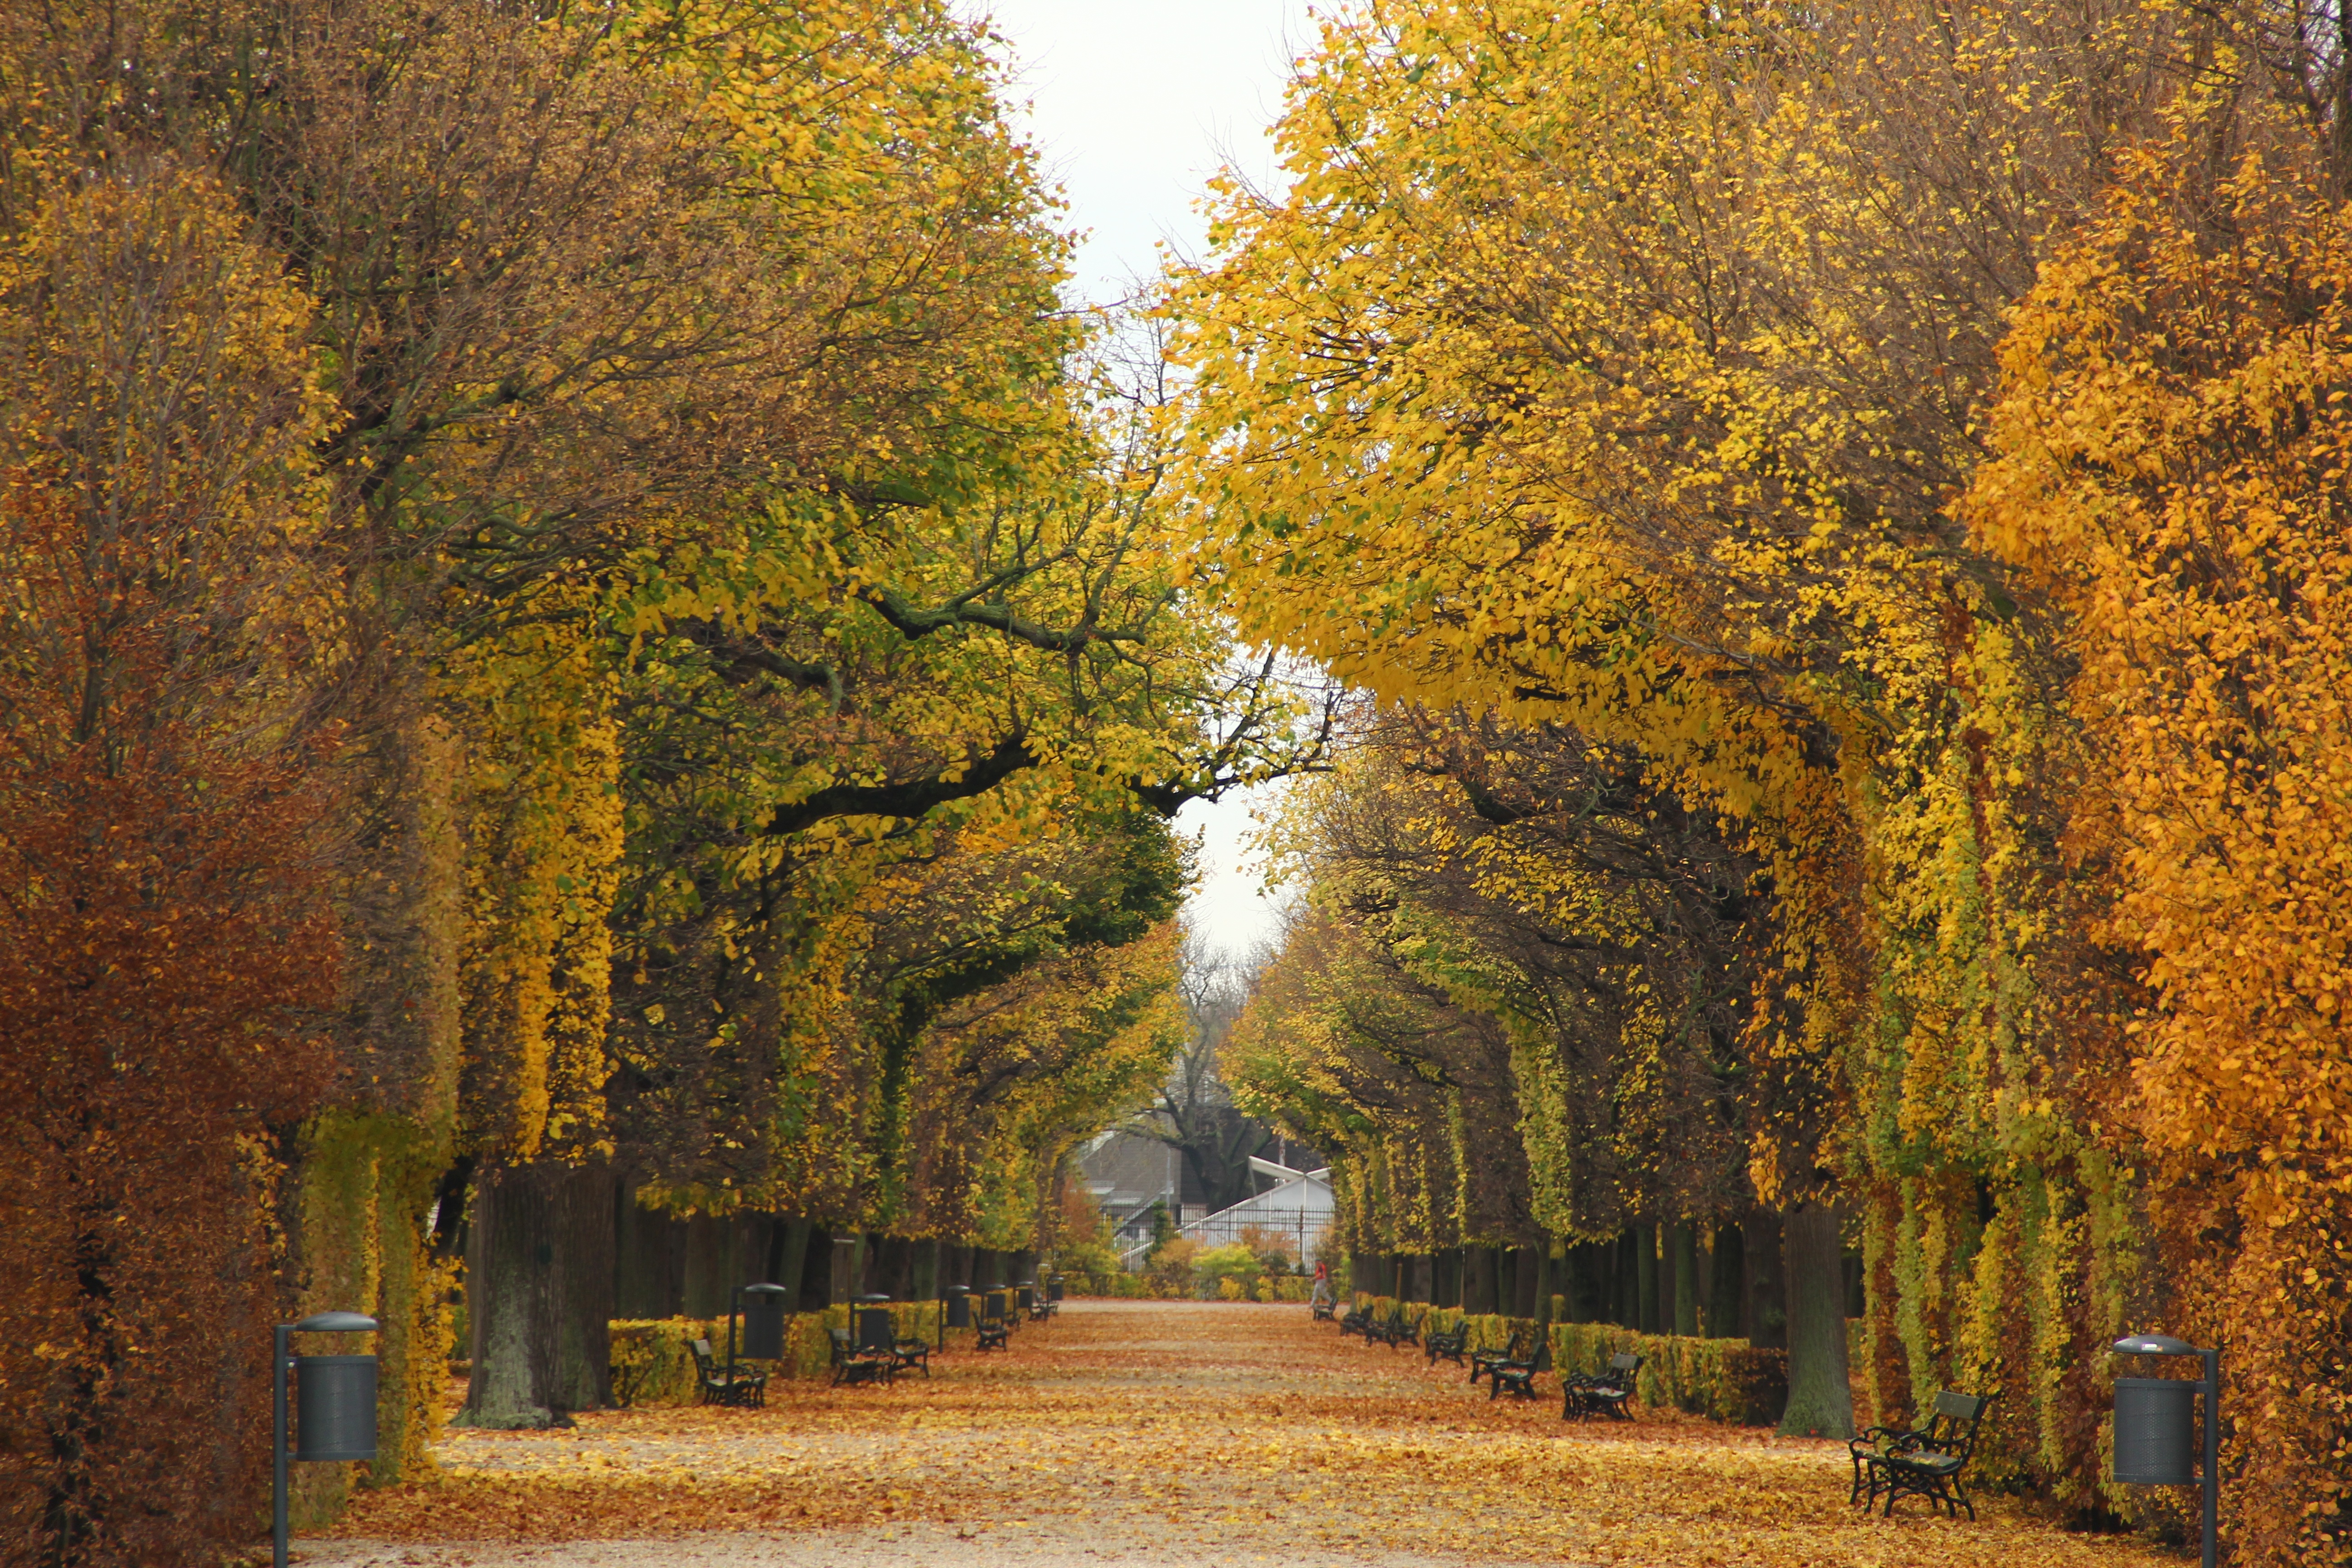
tree, nature, forest, plant, sunlight, leaf, flower, autumn, park, season, trees, leaves, vienna, deciduous, woodland, maidenhair tree, woody plant